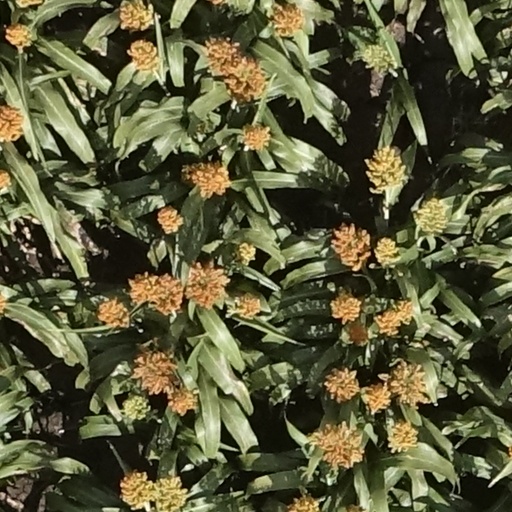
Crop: sorghum